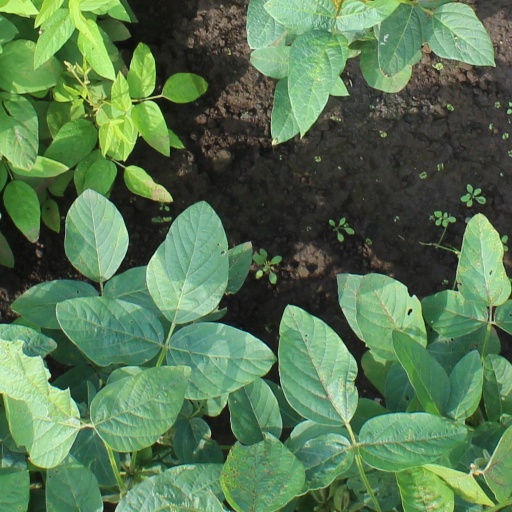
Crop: soybean